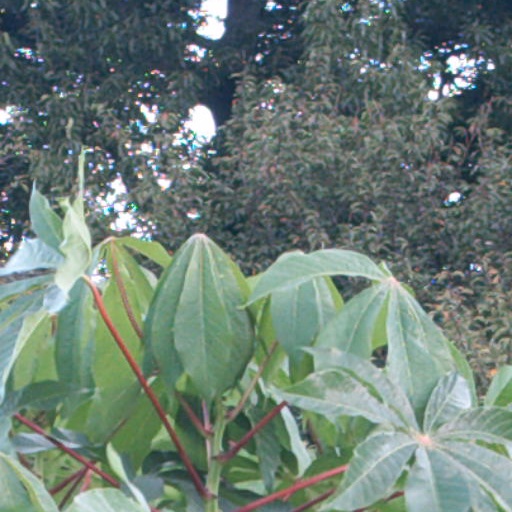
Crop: cassava